Engraved gem

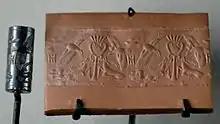
Antelopes attacked by birds: cylinder seal in hematite and its impression. Late Bronze Age II (maybe 14th century BC), from Cyprus in the Minoan period, following Near Eastern precedents.

The technique has an ancient tradition in the Near East, and is represented in all or most early cultures from the area, and the Indus Valley civilization. The cylinder seal, whose design appears only when it is rolled over damp clay, from which the flat ring type developed, was the usual form in Mesopotamia, Assyria and other cultures, and spread to the Aegean and Minoan world, including parts of Greece and Cyprus. These were made in various types of stone, not all hardstone, and gold rings were a related development in Minoan seals, which are often very fine. The Greek tradition emerged in Ancient Greek art under Minoan influence on mainland Helladic culture, and reached an apogee of subtlety and refinement in the Hellenistic period. Pre-Hellenic Ancient Egyptian seals tend to have inscriptions in hieroglyphs rather than images. The biblical Book of Exodus describes the form of the hoshen, a ceremonial breastplate worn by the high priest, bearing twelve gems engraved with the names of the Twelve tribes of Israel.